California

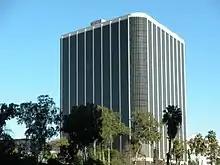
The Los Angeles Unified School District is the second largest in the United States by enrollment.

Per capita GDP in 2021 was $85,546, ranking fourth in the nation. Per capita income varies widely by geographic region and profession. The Central Valley is the most impoverished, with migrant farm workers making less than minimum wage. According to a 2005 report by the Congressional Research Service, the San Joaquin Valley was characterized as one of the most economically depressed regions in the United States, on par with the region of Appalachia.